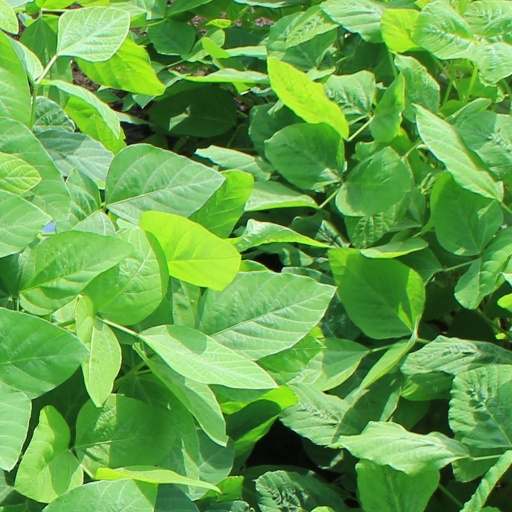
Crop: soybean